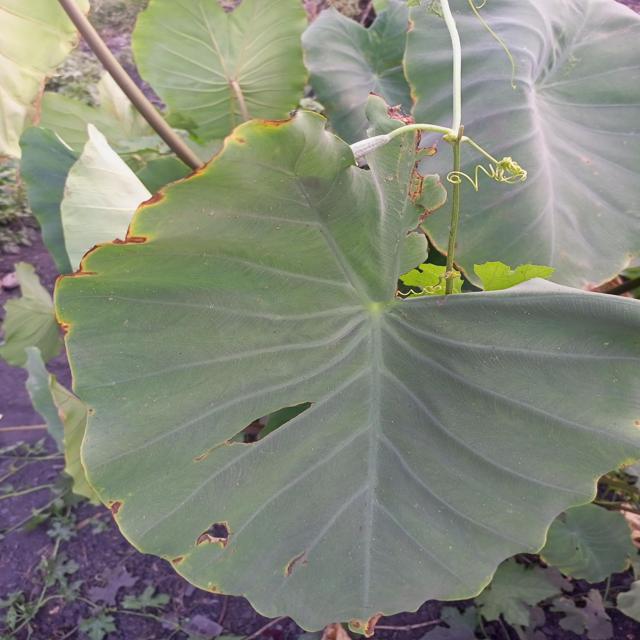
Label: Mid_Blight